Azad Road

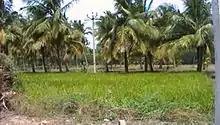
Azad road Agri Field

The village produces coconuts, groundnuts, mango, paddy rice, tomato and other vegetables. A lot of farms are irrigated from wells, as well as rain water irrigation. Rain water irrigation is used for the groundnut fields.